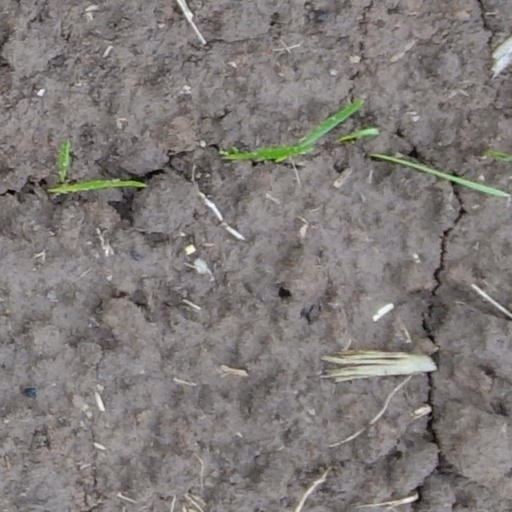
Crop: wheat